Malaria

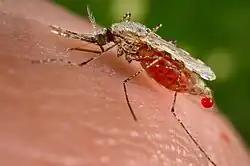
An "Anopheles stephensi" mosquito shortly after obtaining blood from a human (the droplet of blood is expelled as a surplus). This mosquito is a vector of malaria, and mosquito control is an effective way of reducing its incidence.

Methods used to prevent malaria include medications, mosquito elimination and the prevention of bites. As of 2023, there are two malaria vaccines, approved for use in children by the WHO: RTS,S and R21. The presence of malaria in an area requires a combination of high human population density, high "Anopheles" mosquito population density and high rates of transmission from humans to mosquitoes and from mosquitoes to humans. If any of these is lowered sufficiently, the parasite eventually disappears from that area, as happened in North America, Europe, and parts of the Middle East. However, unless the parasite is eliminated from the whole world, it could re-establish if conditions revert to a combination that favors the parasite's reproduction. Furthermore, the cost per person of eliminating anopheles mosquitoes rises with decreasing population density, making it economically unfeasible in some areas.